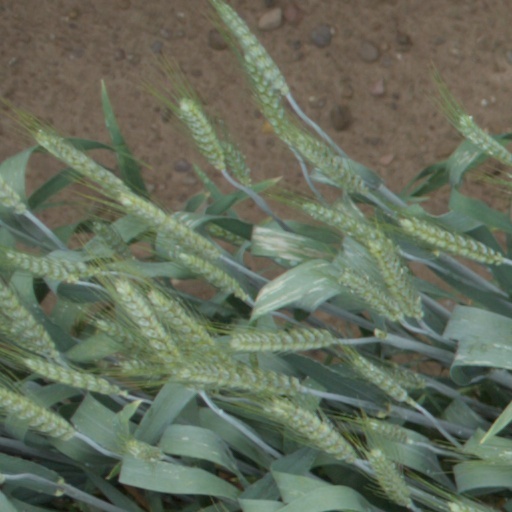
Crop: wheat